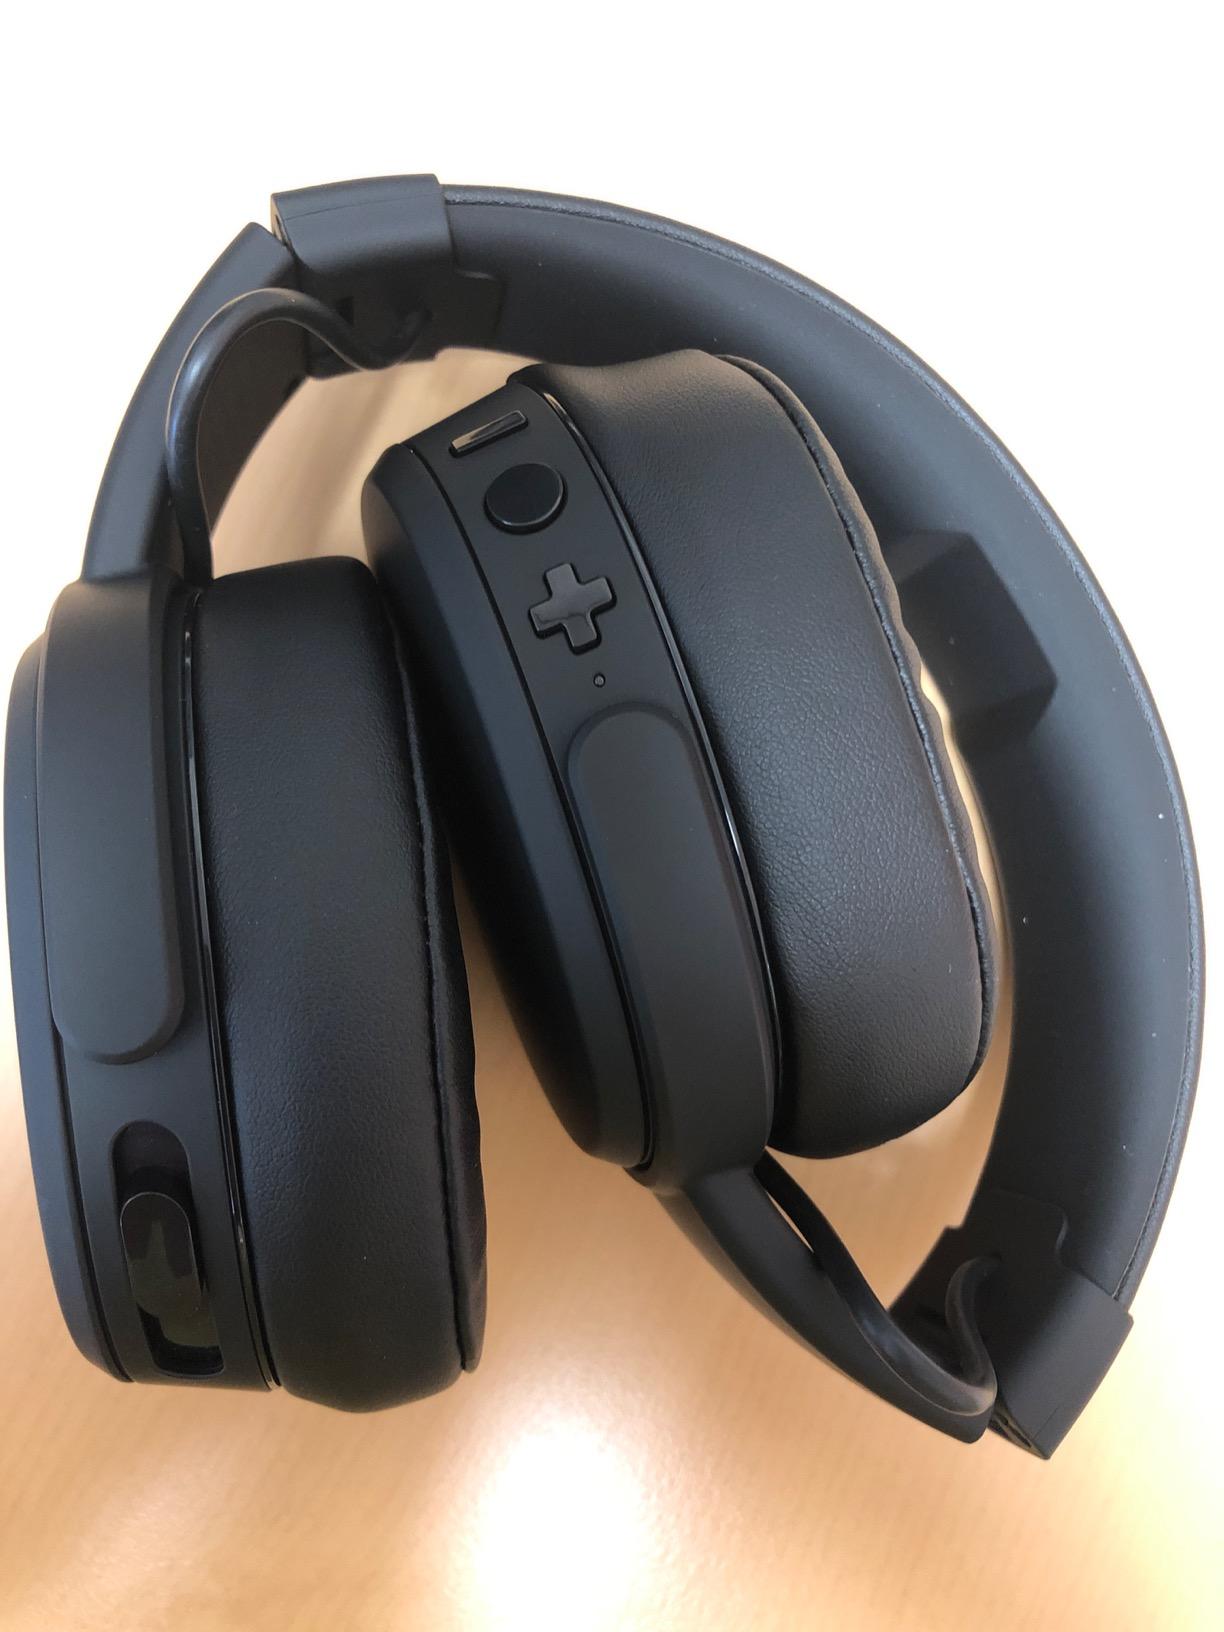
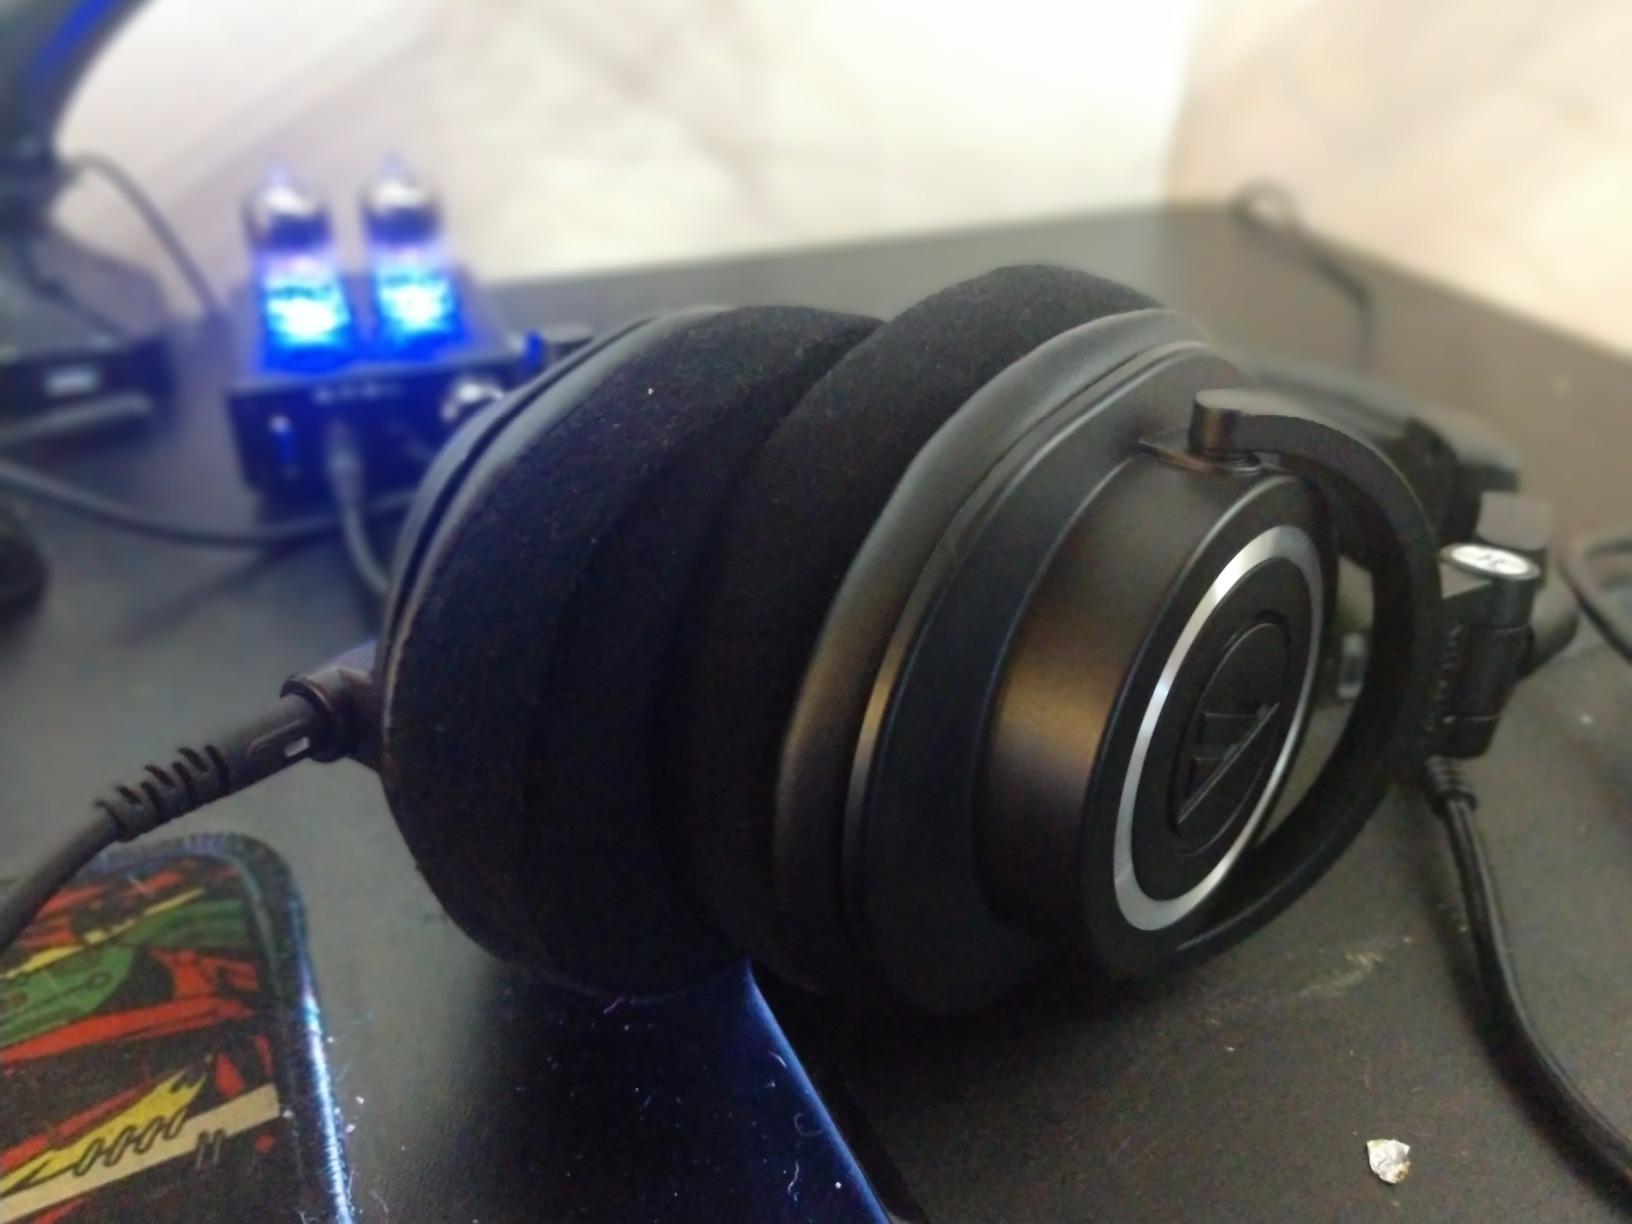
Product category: headphones
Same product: no